Hiripoda Wassa

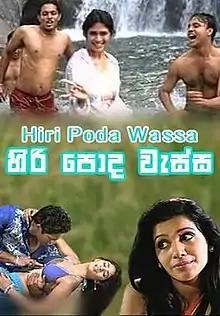

Hiripoda Wassa is a 2005 Sinhalese romantic movie directed by Udayakantha Warnasuriya and produced by Soma Edirisinghe for EAP Films. It stars Roshan Ranawana and Pubudu Chathuranga in lead roles along with Chathurika Peiris and Jayalath Manoratne. Music composed by Bathiya and Santhush. They story revolves around young lives engulfed in the challenges in the present-day society, in Sri Lanka. It is the 1063rd Sri Lankan film in the Sinhalese cinema. The film brought Harshini Perera, Jayantha Atapattu and Akila Sandakelum to cinema for the first time.